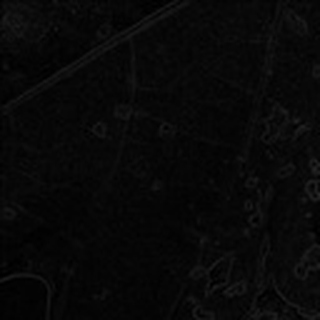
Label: cotton_target_spot